Krišjānis Valdemārs

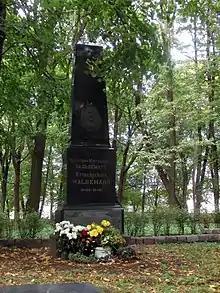
Valdemār's grave in the Great Cemetery of Riga

Krišjānis Valdemārs was born on 2 December 1825 at Vecjunkuri homestead, Ārlava parish (now Valdgale parish, Courland, Latvia). He was the son of a Lutheran curate Mārtiņš Valdemārs. He graduated from local parish school and worked as a teacher in Sasmaka (now named Valdemārpils in his honor). Later he worked as a parish secretary in Rundāle and Ēdole parish.